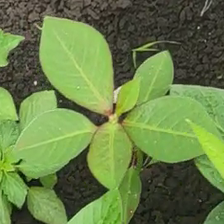
Weed species: Moti_dudhi(Euphorbia_geneculata_L)